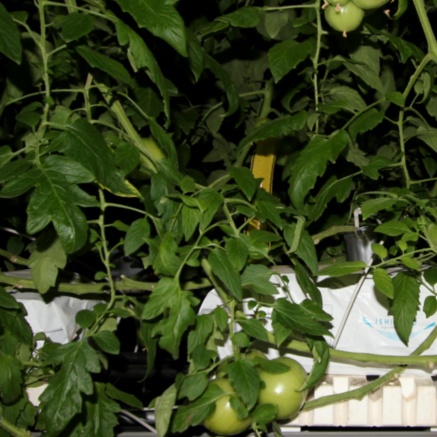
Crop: tomato